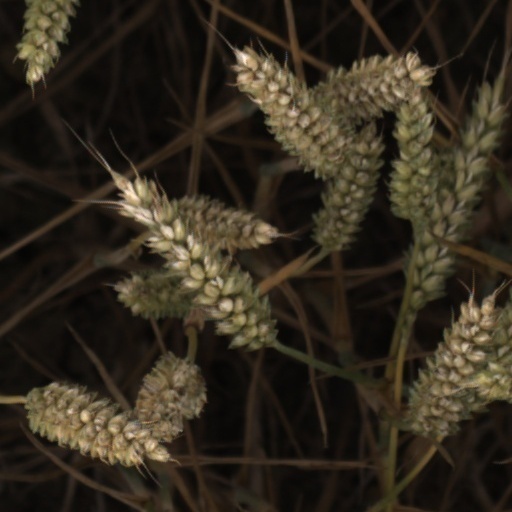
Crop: wheat